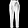
Label: Trouser